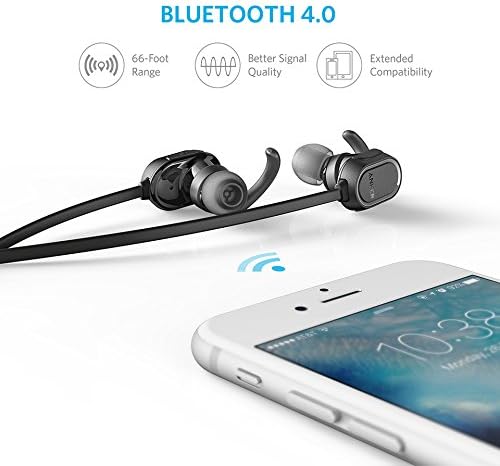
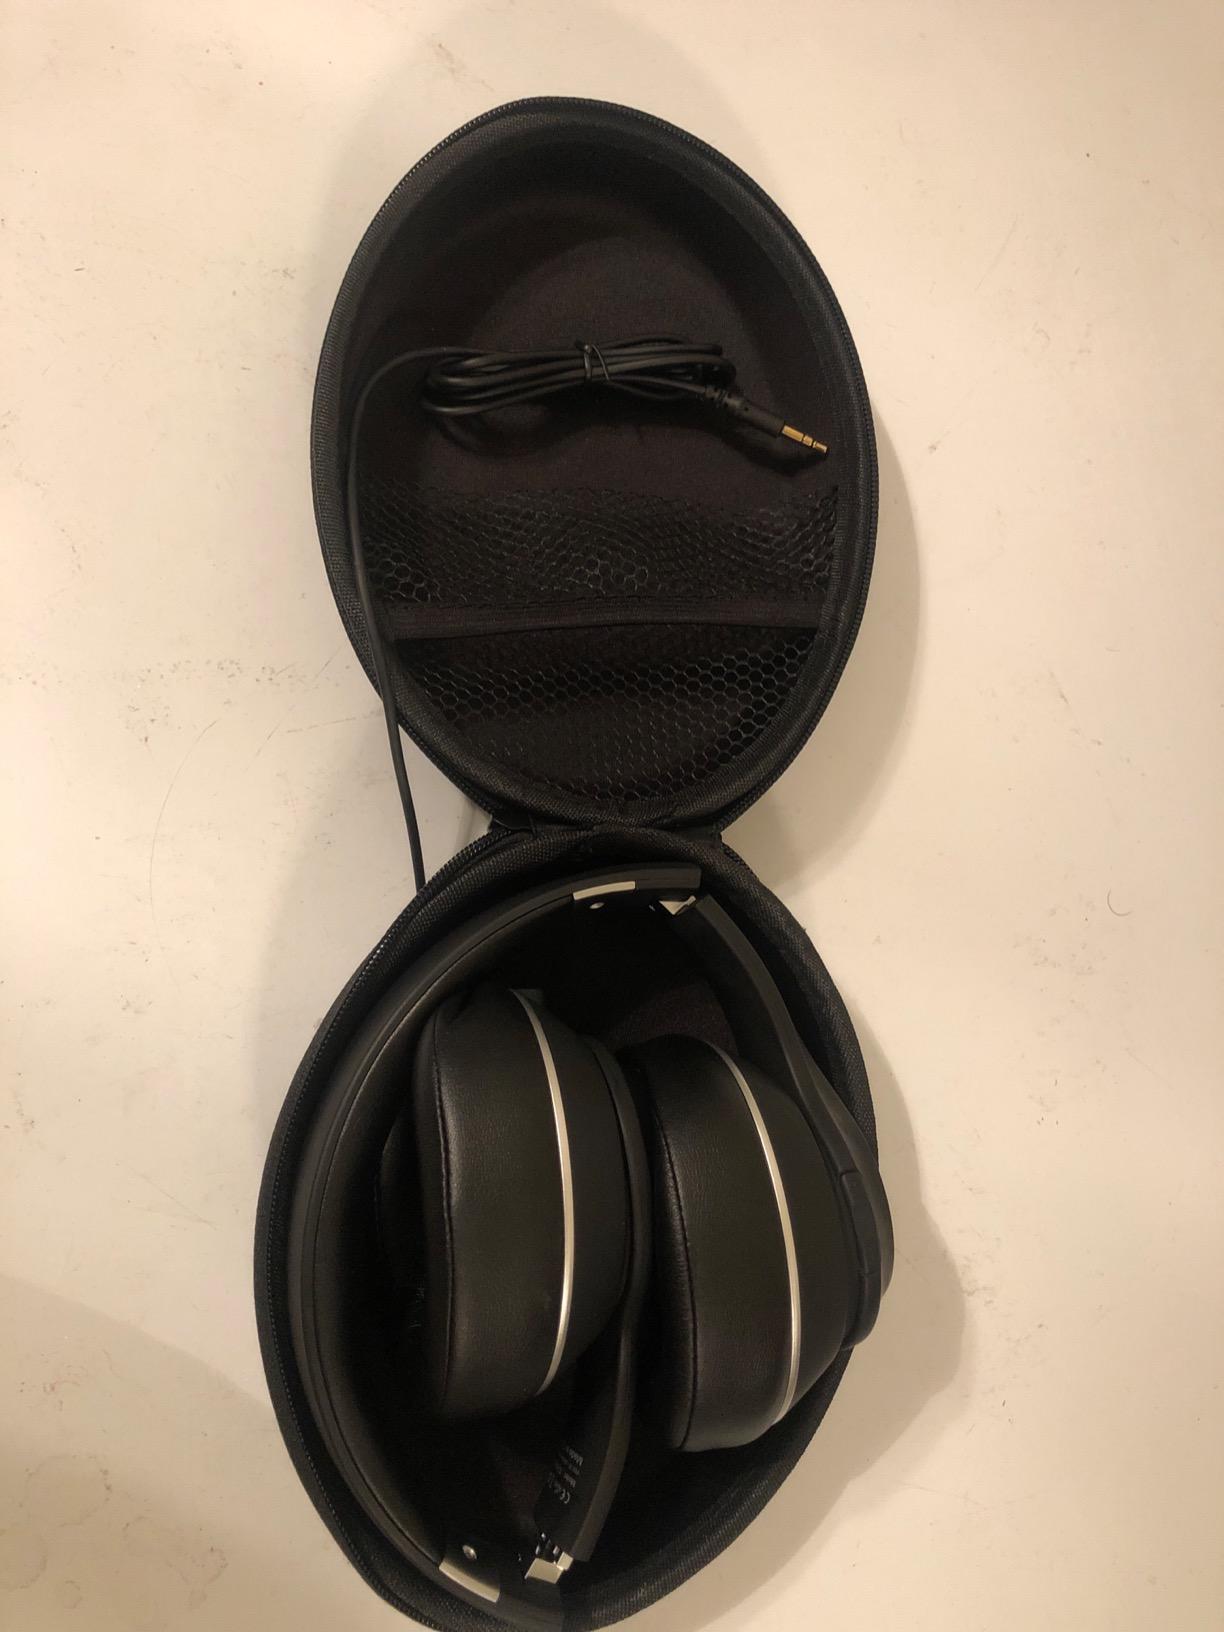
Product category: headphones
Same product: no